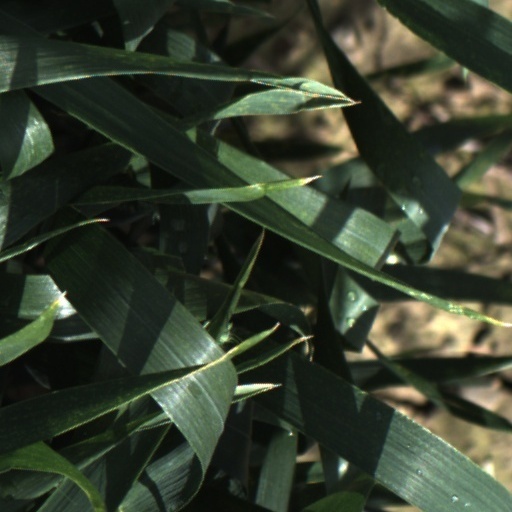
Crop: wheat